Basingstoke and Alton Light Railway

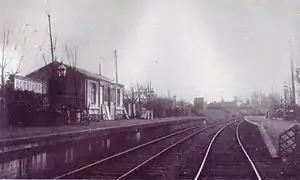
Herriard railway station

The line was designed to run through a thinly populated agricultural area. Although it connected neatly on a map to the (proposed) Meon Valley Railway, it would be a 20 mph light railway, with several 10 mph open level crossings, and it was unlikely to form part of a trunk route.